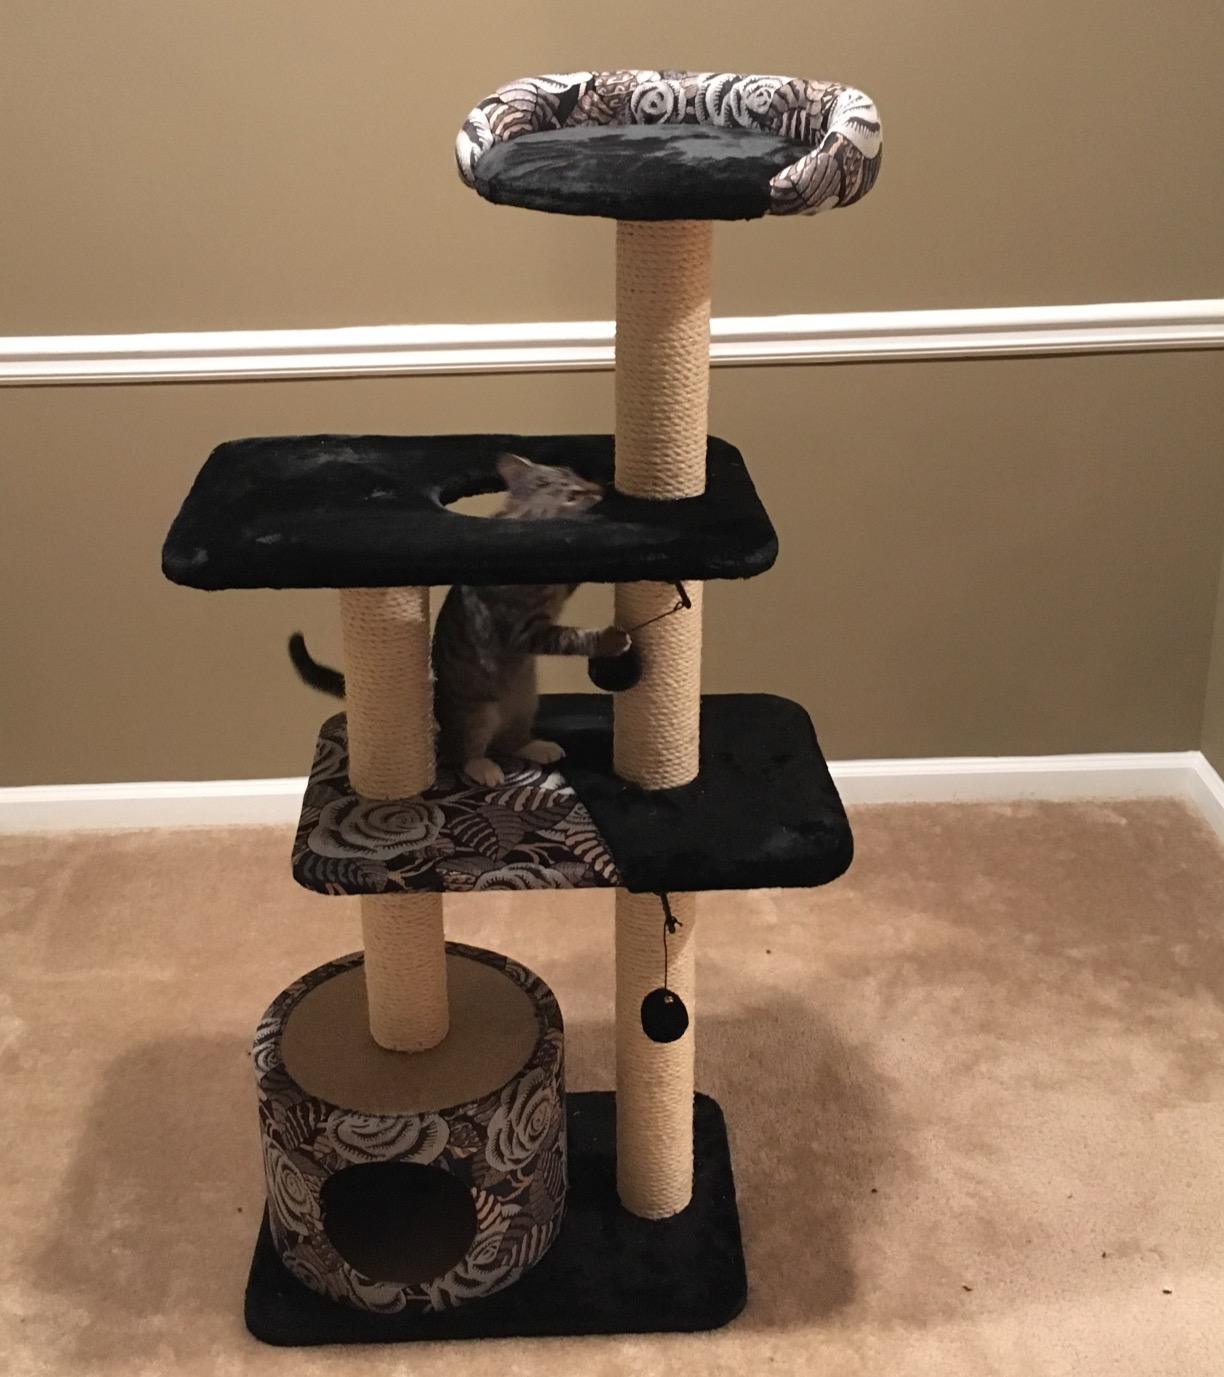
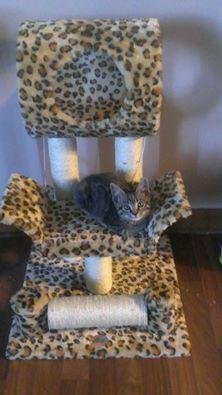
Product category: items_cat tree
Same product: no